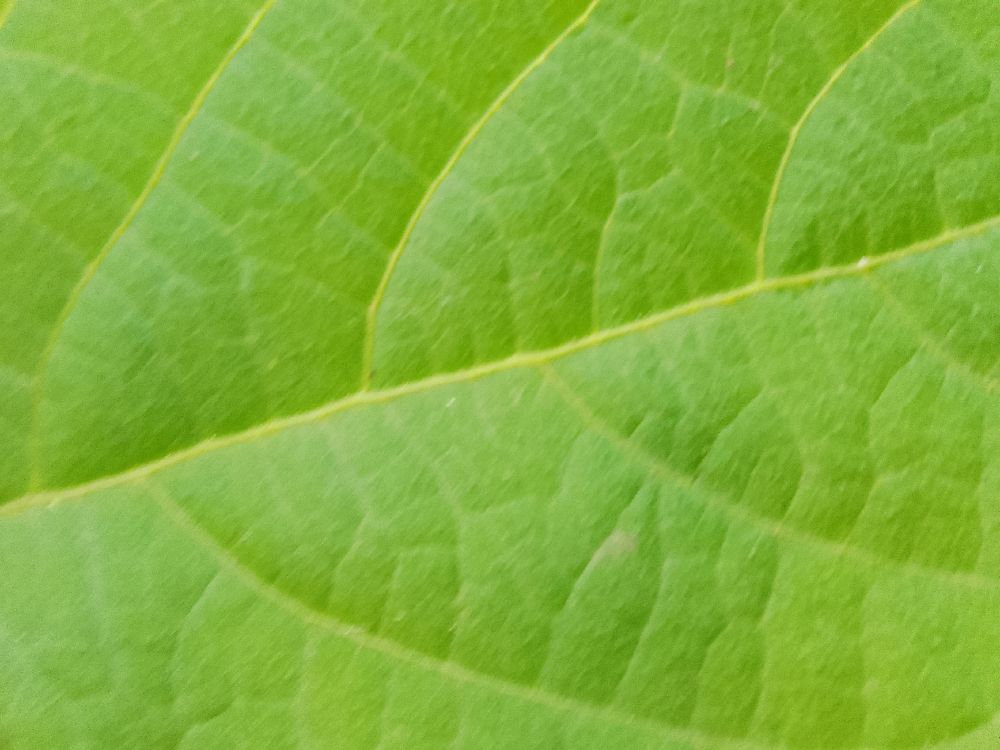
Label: healthy